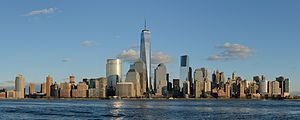
Lower Manhattan
Lower Manhattans skyline set fra færgen til Staten Island, 2014.
Lower Manhattan er den sydligste del af bydistriktet Manhattan, der er samtidig er hovedøen i byen New York City. Lower Manhattan afgrænses mod nord af 14th Street, mod vest af Hudsonfloden, mod øst af East River og mod syd af Battery Park og New Yorks havn. Området indeholder New Yorks forrentningsdistrikt, med blandt andre Wall Street, New York Stock Exchange og indtil terrorangrebet den 11. september 2001 også World Trade Center.